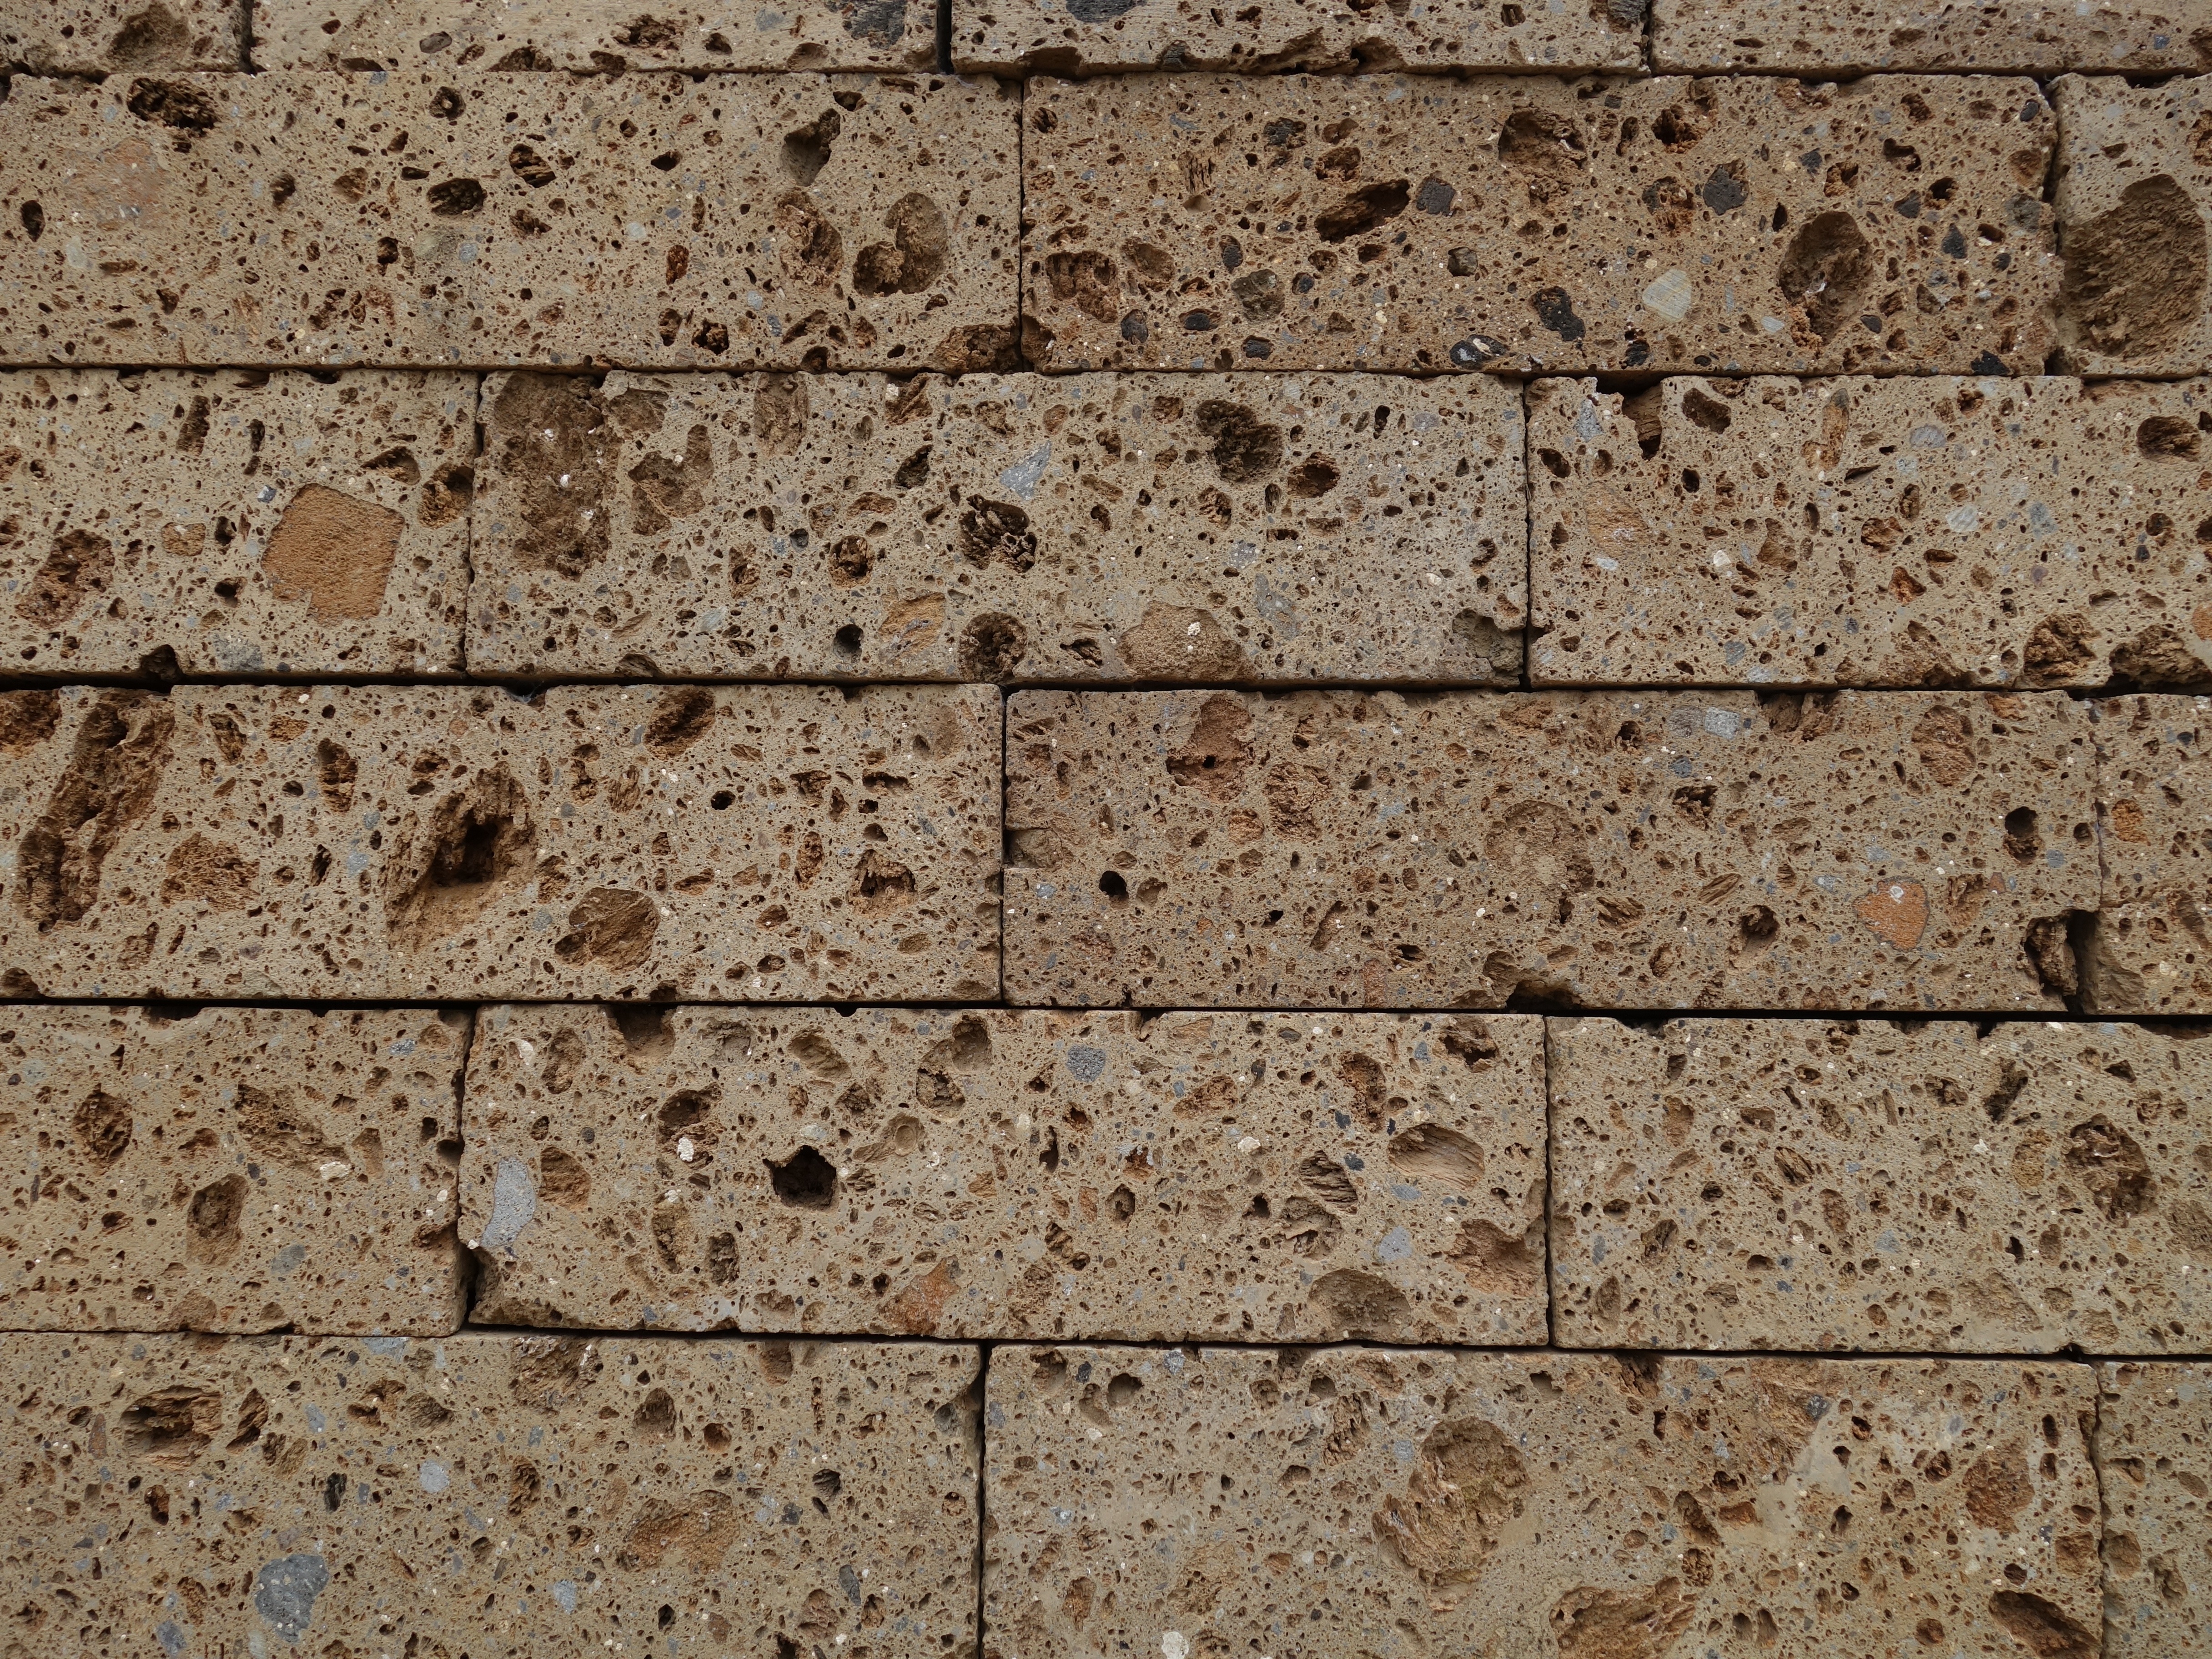
texture, floor, wall, pattern, soil, stone wall, brick, material, brickwork, masonry, flooring, tuff, unplastered, rauh